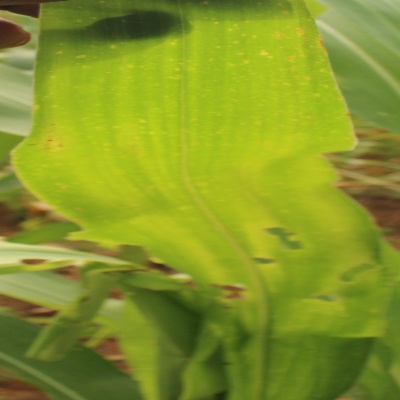
Crop: Maize
Condition: leaf spot